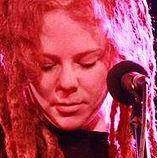
Age: 33